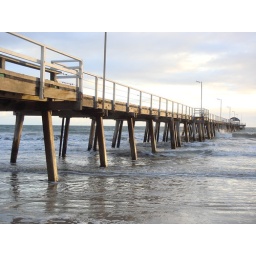
jetty road in Henley beach , in summer time people are fishing and catching crabs on there